Doctor's Building (Nashville, Tennessee)

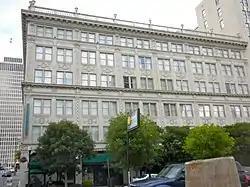

The Doctor's Building is a six-story commercial building in Nashville, Tennessee that was constructed in 1916 (some sources say 1910) and is listed on the National Register of Historic Places.